2005–06 NFL playoffs

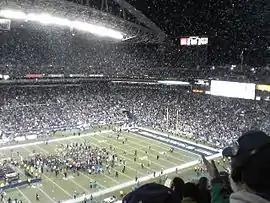
Seahawks celebrations after winning the NFC Championship

Midway through the first quarter, the Seahawks drove 57 yards in five plays, featuring a 28-yard reception by Seneca Wallace, and scored with quarterback Matt Hasselbeck's 17-yard touchdown pass to Jerramy Stevens. Then three plays after the ensuing kickoff, linebacker Lofa Tatupu intercepted a pass from Jake Delhomme and returned it 22 yards to the Panthers 20-yard line, setting up a field goal from Josh Brown. The next time Carolina got the ball, Delhomme was intercepted again, this time by Marquand Manuel, who returned it 32 yards to the Panthers 17-yard line, setting up Alexander's 1-yard touchdown run that increased Seattle's lead to 17–0 on the first play of the second quarter. The Panthers eventually cut the score to 17–7 on Steve Smith's 59-yard punt return for a touchdown with 9:56 left in the first half.